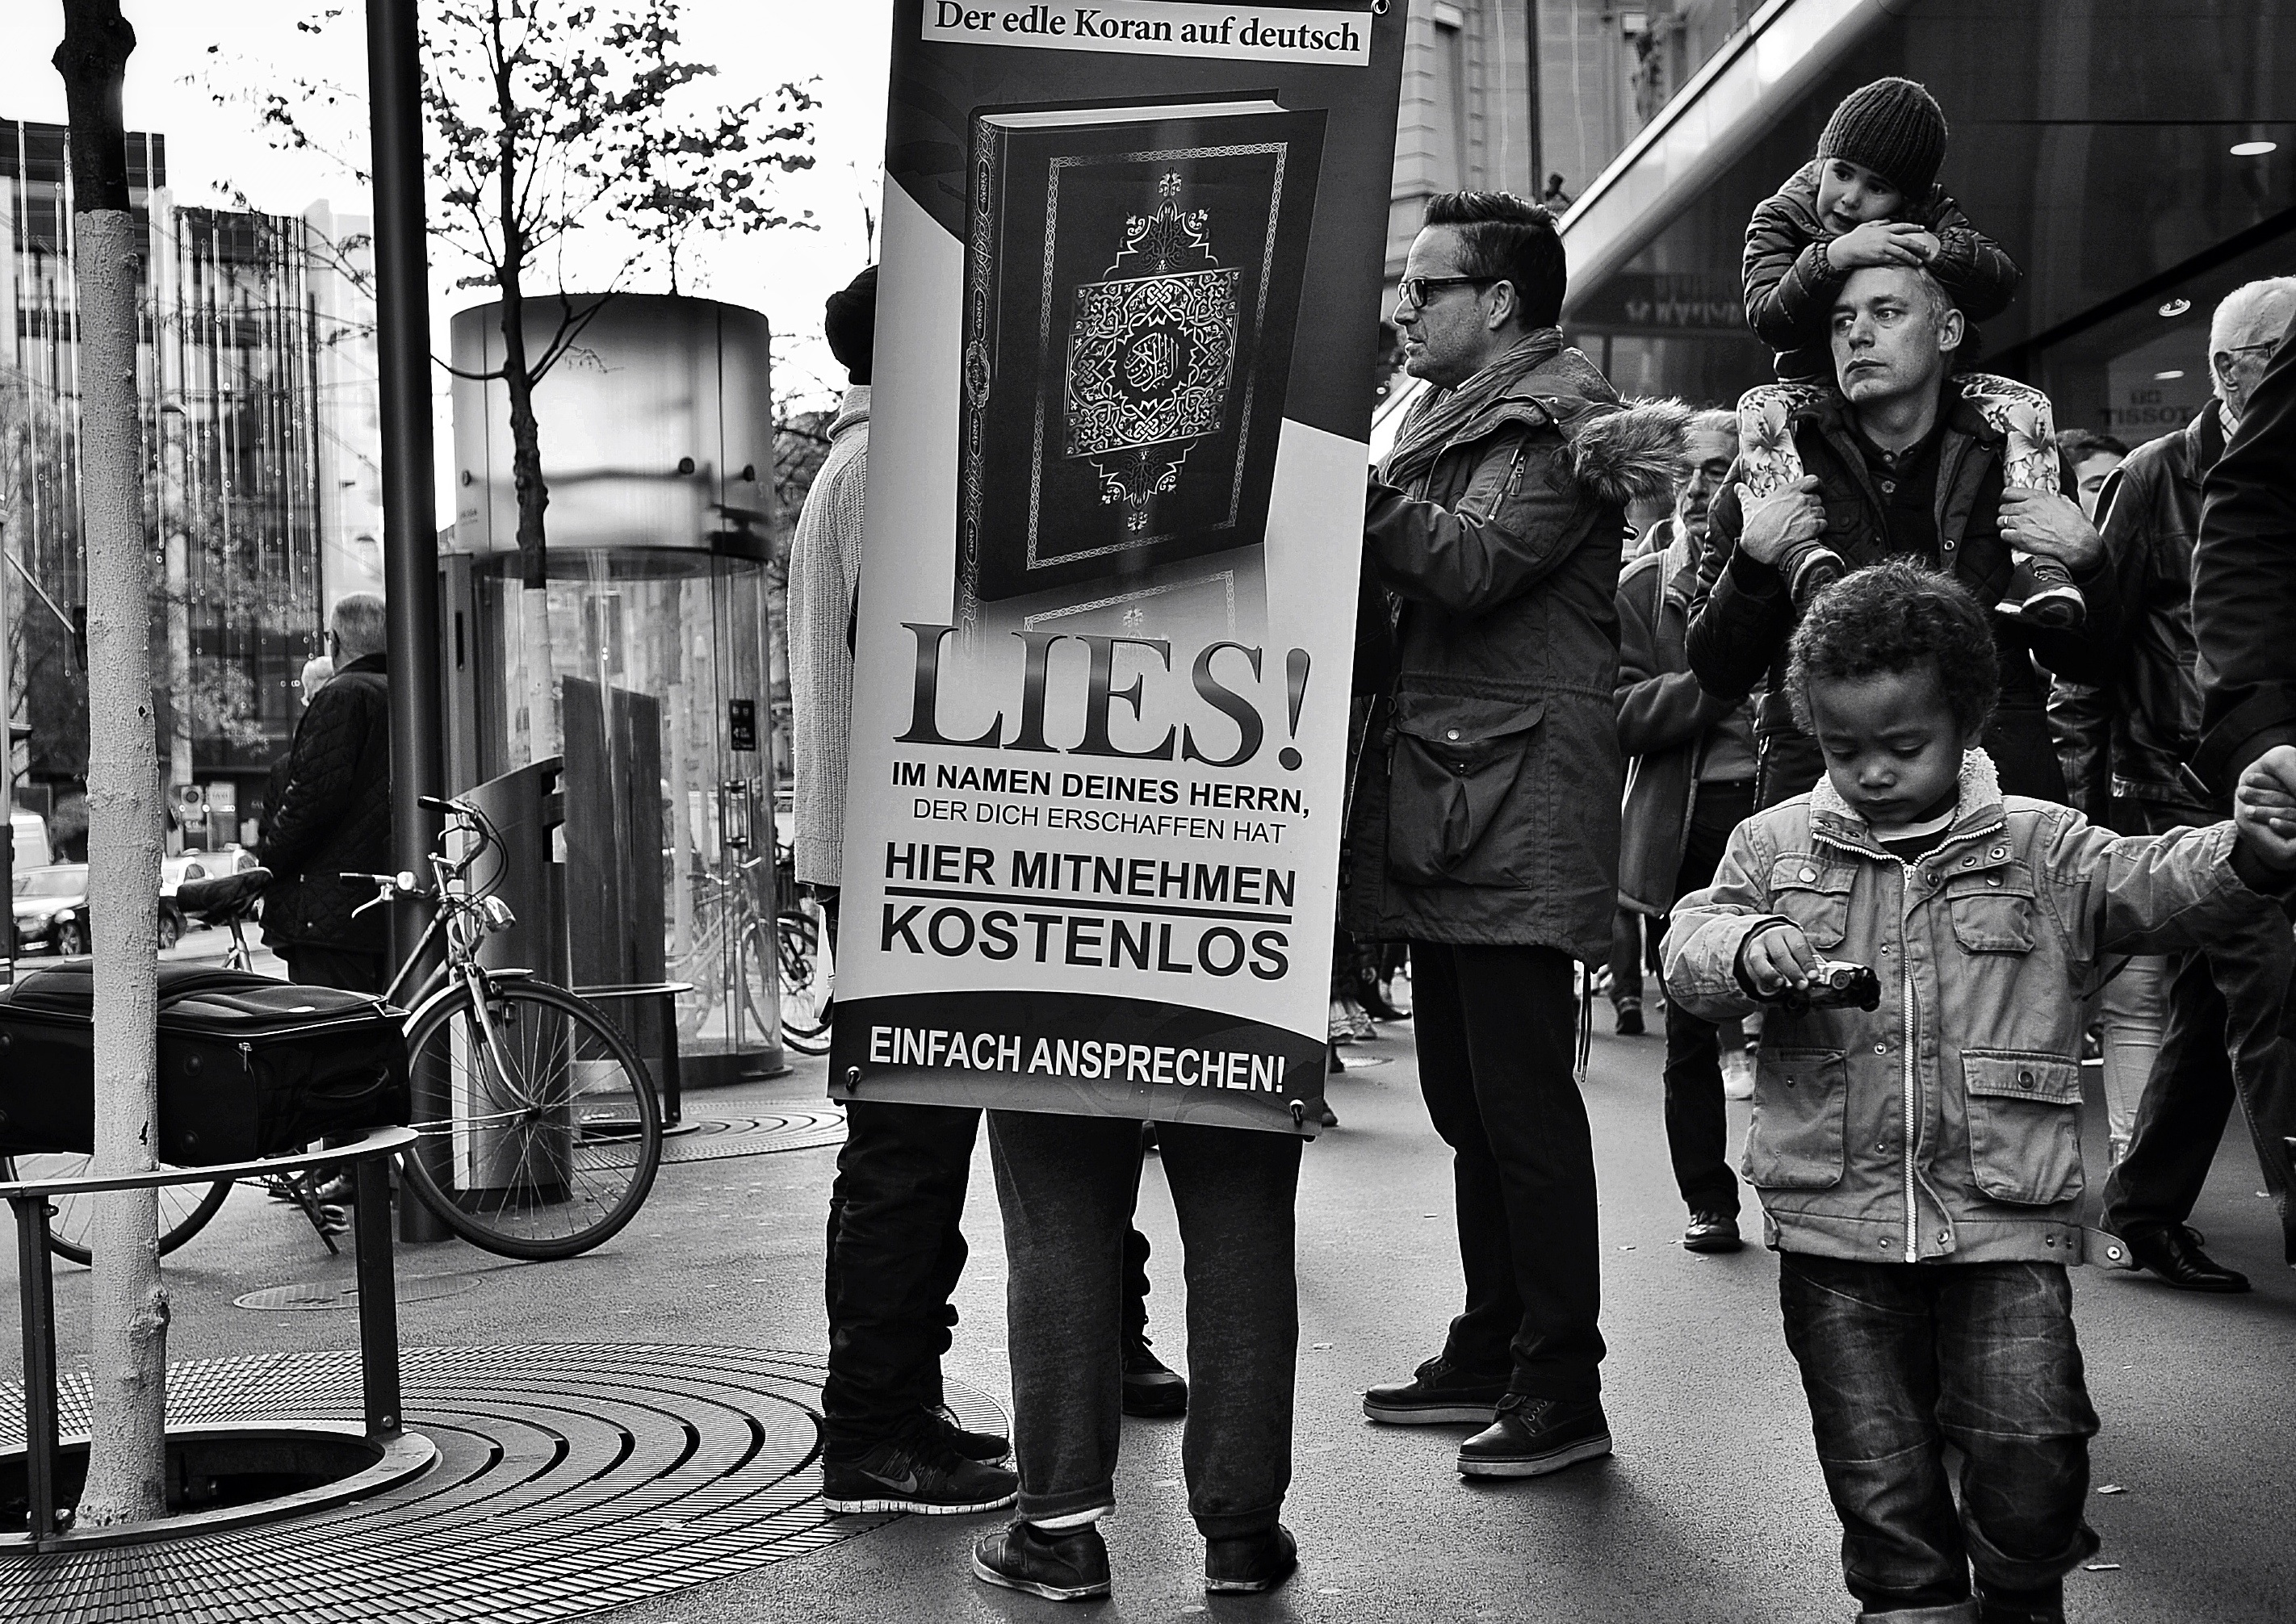
person, black and white, people, road, street, photography, crowd, nikon, black, monochrome, streetphotography, flickr, bw, candid, infrastructure, photograph, snapshot, ch, schweiz, switzerland, strasse, zurich, blancoynegro, snapseed, schwarzundweiss, demonstration, menschen, passanten, streetpix, thomas8047, onthestreets, bahnhofstrasse, iamnikon, d300s, blackandwithe, streetartstreetlife, 175528, strassencene, zurichstreets, lies, z ri, koran, religionen, criticallook, 14112015, monochrome photography